Turrentine Historic District

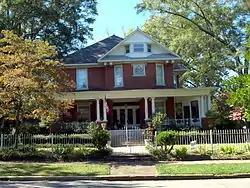
505 Turrentine Avenue in October 2014

The Turrentine Historic District is a historic district in Gadsden, Alabama, United States. The district stretches along Turrentine Avenue and includes houses built during Gadsden's largest period of growth from 1891 through 1934. The street, originally the lane leading from town to the home of General Daniel Clower Turrentine, was home to some of the city's most influential residents, including mayors, bankers, doctors, educators, and industrialists. Architectural styles found in the district include Queen Anne, Neoclassical, Spanish Revival, Craftsman, and Tudor Revival. The district was listed on the Alabama Register of Landmarks and Heritage in 1994 and the National Register of Historic Places in 2005.